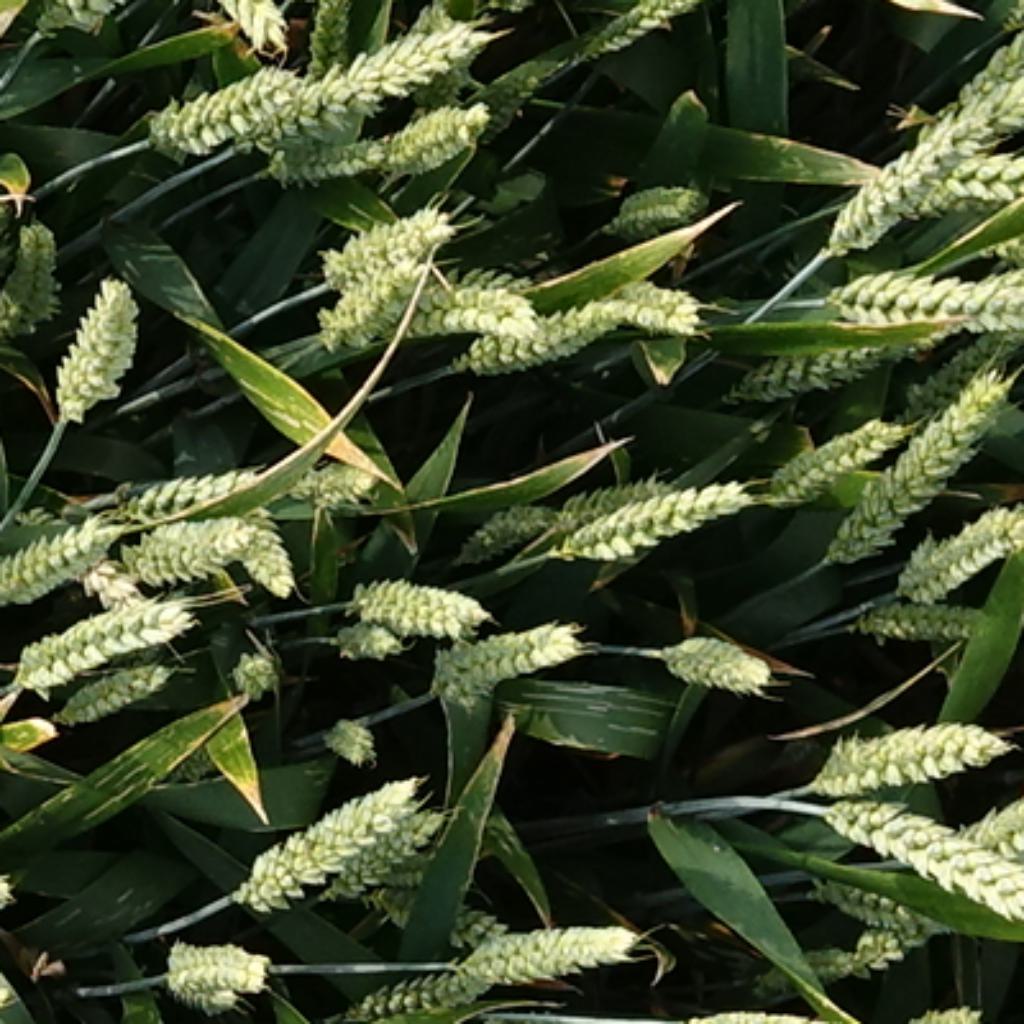
Country: France
Location: VSC
Wheat development stage: Filling - Ripening